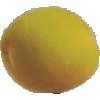
Label: Peach 2